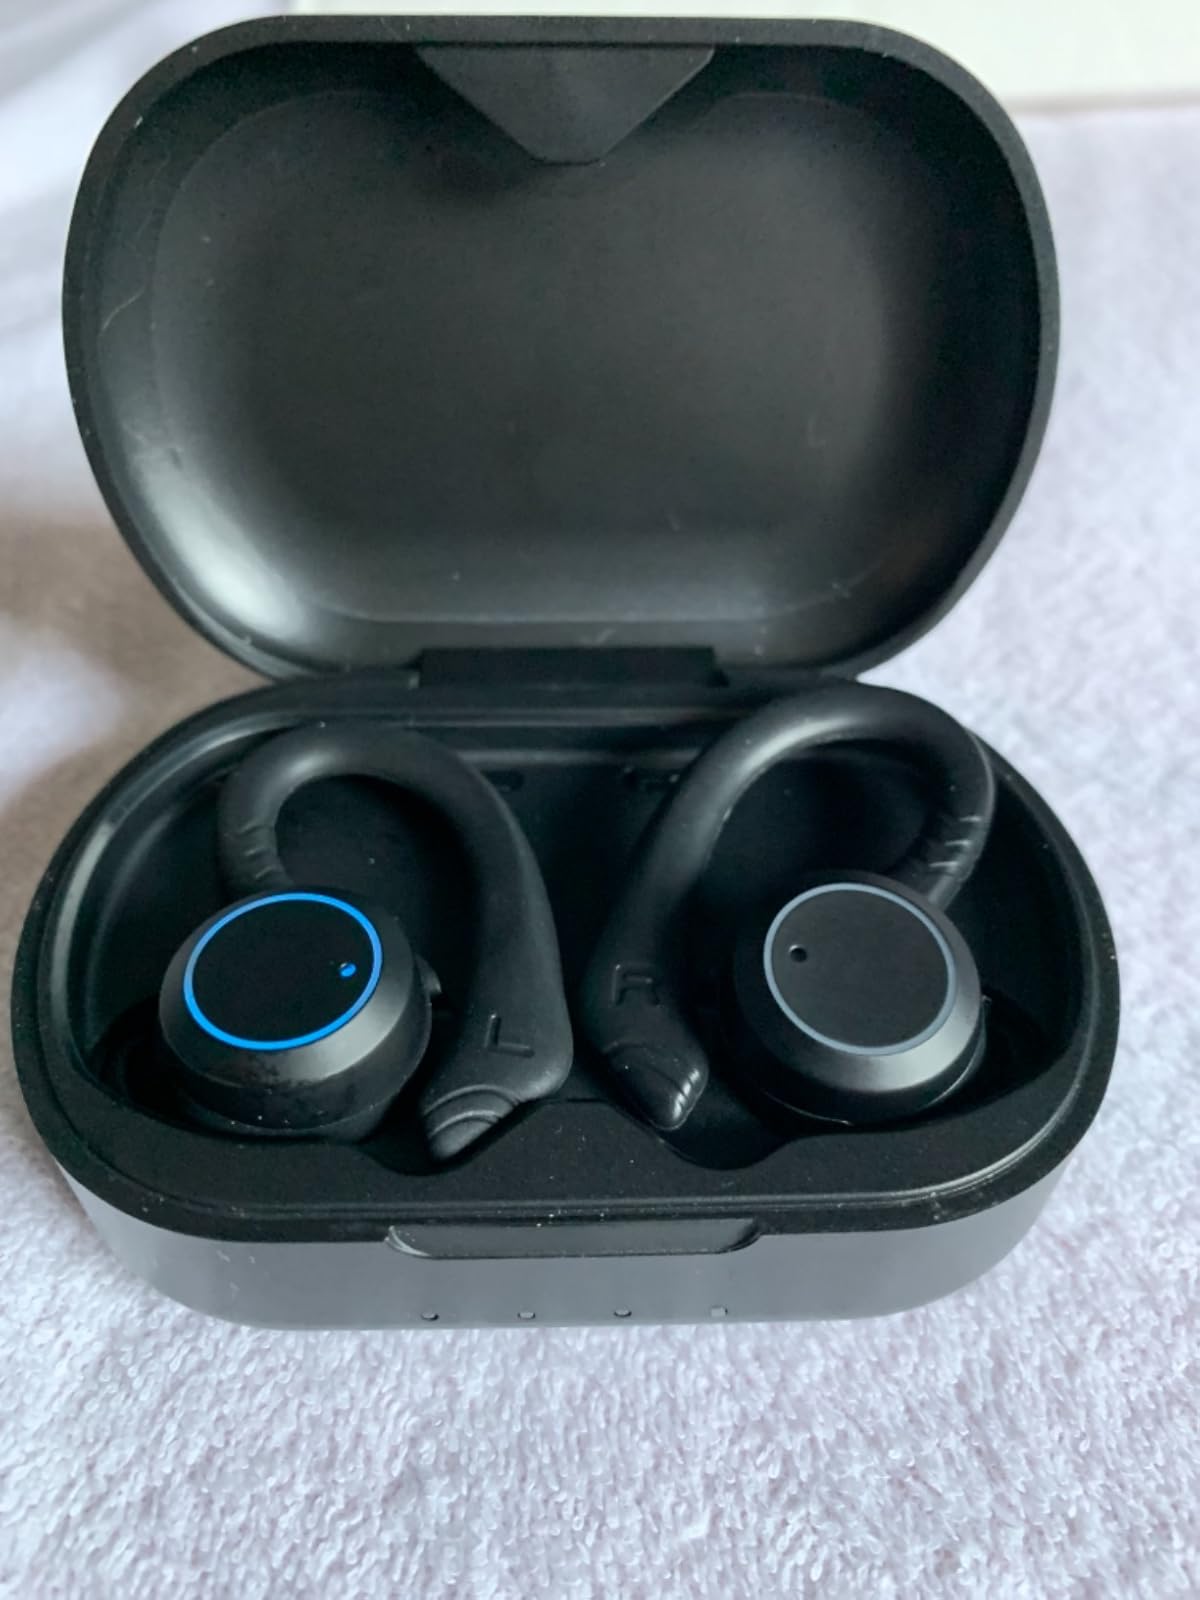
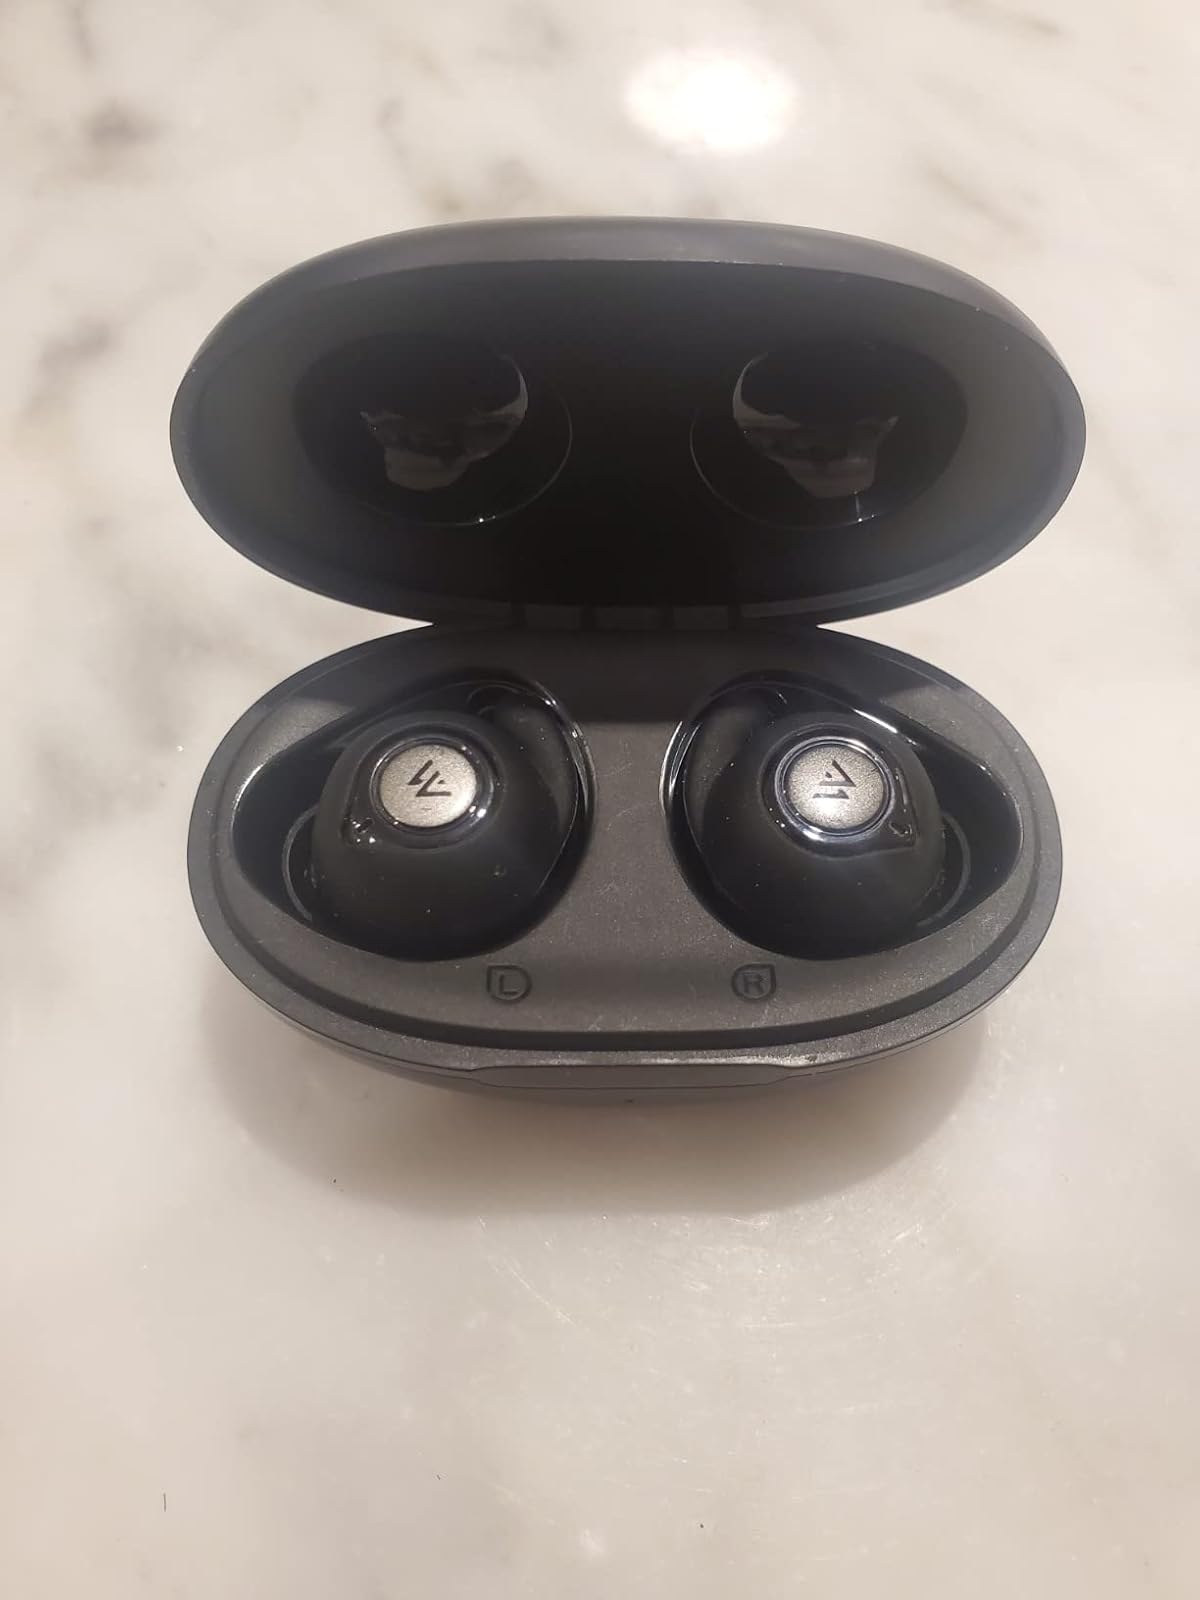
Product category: earbuds
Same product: no